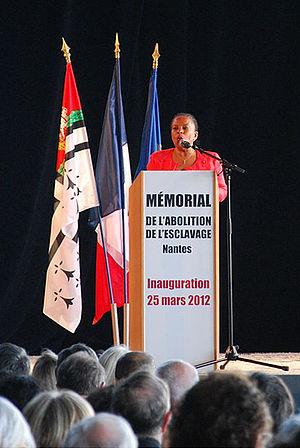
Christiane Taubira lors de l'inauguration du Mémorial de l'abolition de l'esclavage de Nantes, le 25 mars 2012.
Le Mémorial de l'abolition de l'esclavage est un mémorial français situé à Nantes, en Loire-Atlantique. Consacré à la traite négrière à Nantes et dans le monde, à l'esclavage et à son abolition, ce lieu de visite situé dans ce qui fut l'un des principaux ports négriers de France a été inauguré le 25 mars 2012.
La loi du 21 mai 2001 tendant à la reconnaissance de la traite et de l'esclavage en tant que crime contre l'humanité dite loi Taubira, du nom de Christiane Taubira-Delannon, députée de l'Assemblée nationale française, 1ʳᵉ circonscription de Guyane, rapporteure de la loi à l'Assemblée, est une loi française concernant la reconnaissance, en France, comme crime contre l'humanité des traites et des esclavages pratiqués à partir du XVᵉ siècle sur les populations africaines, amérindiennes, malgaches et indiennes. La loi a été adoptée par le Parlement le 10 mai 2001 et promulguée le 21 mai 2001.